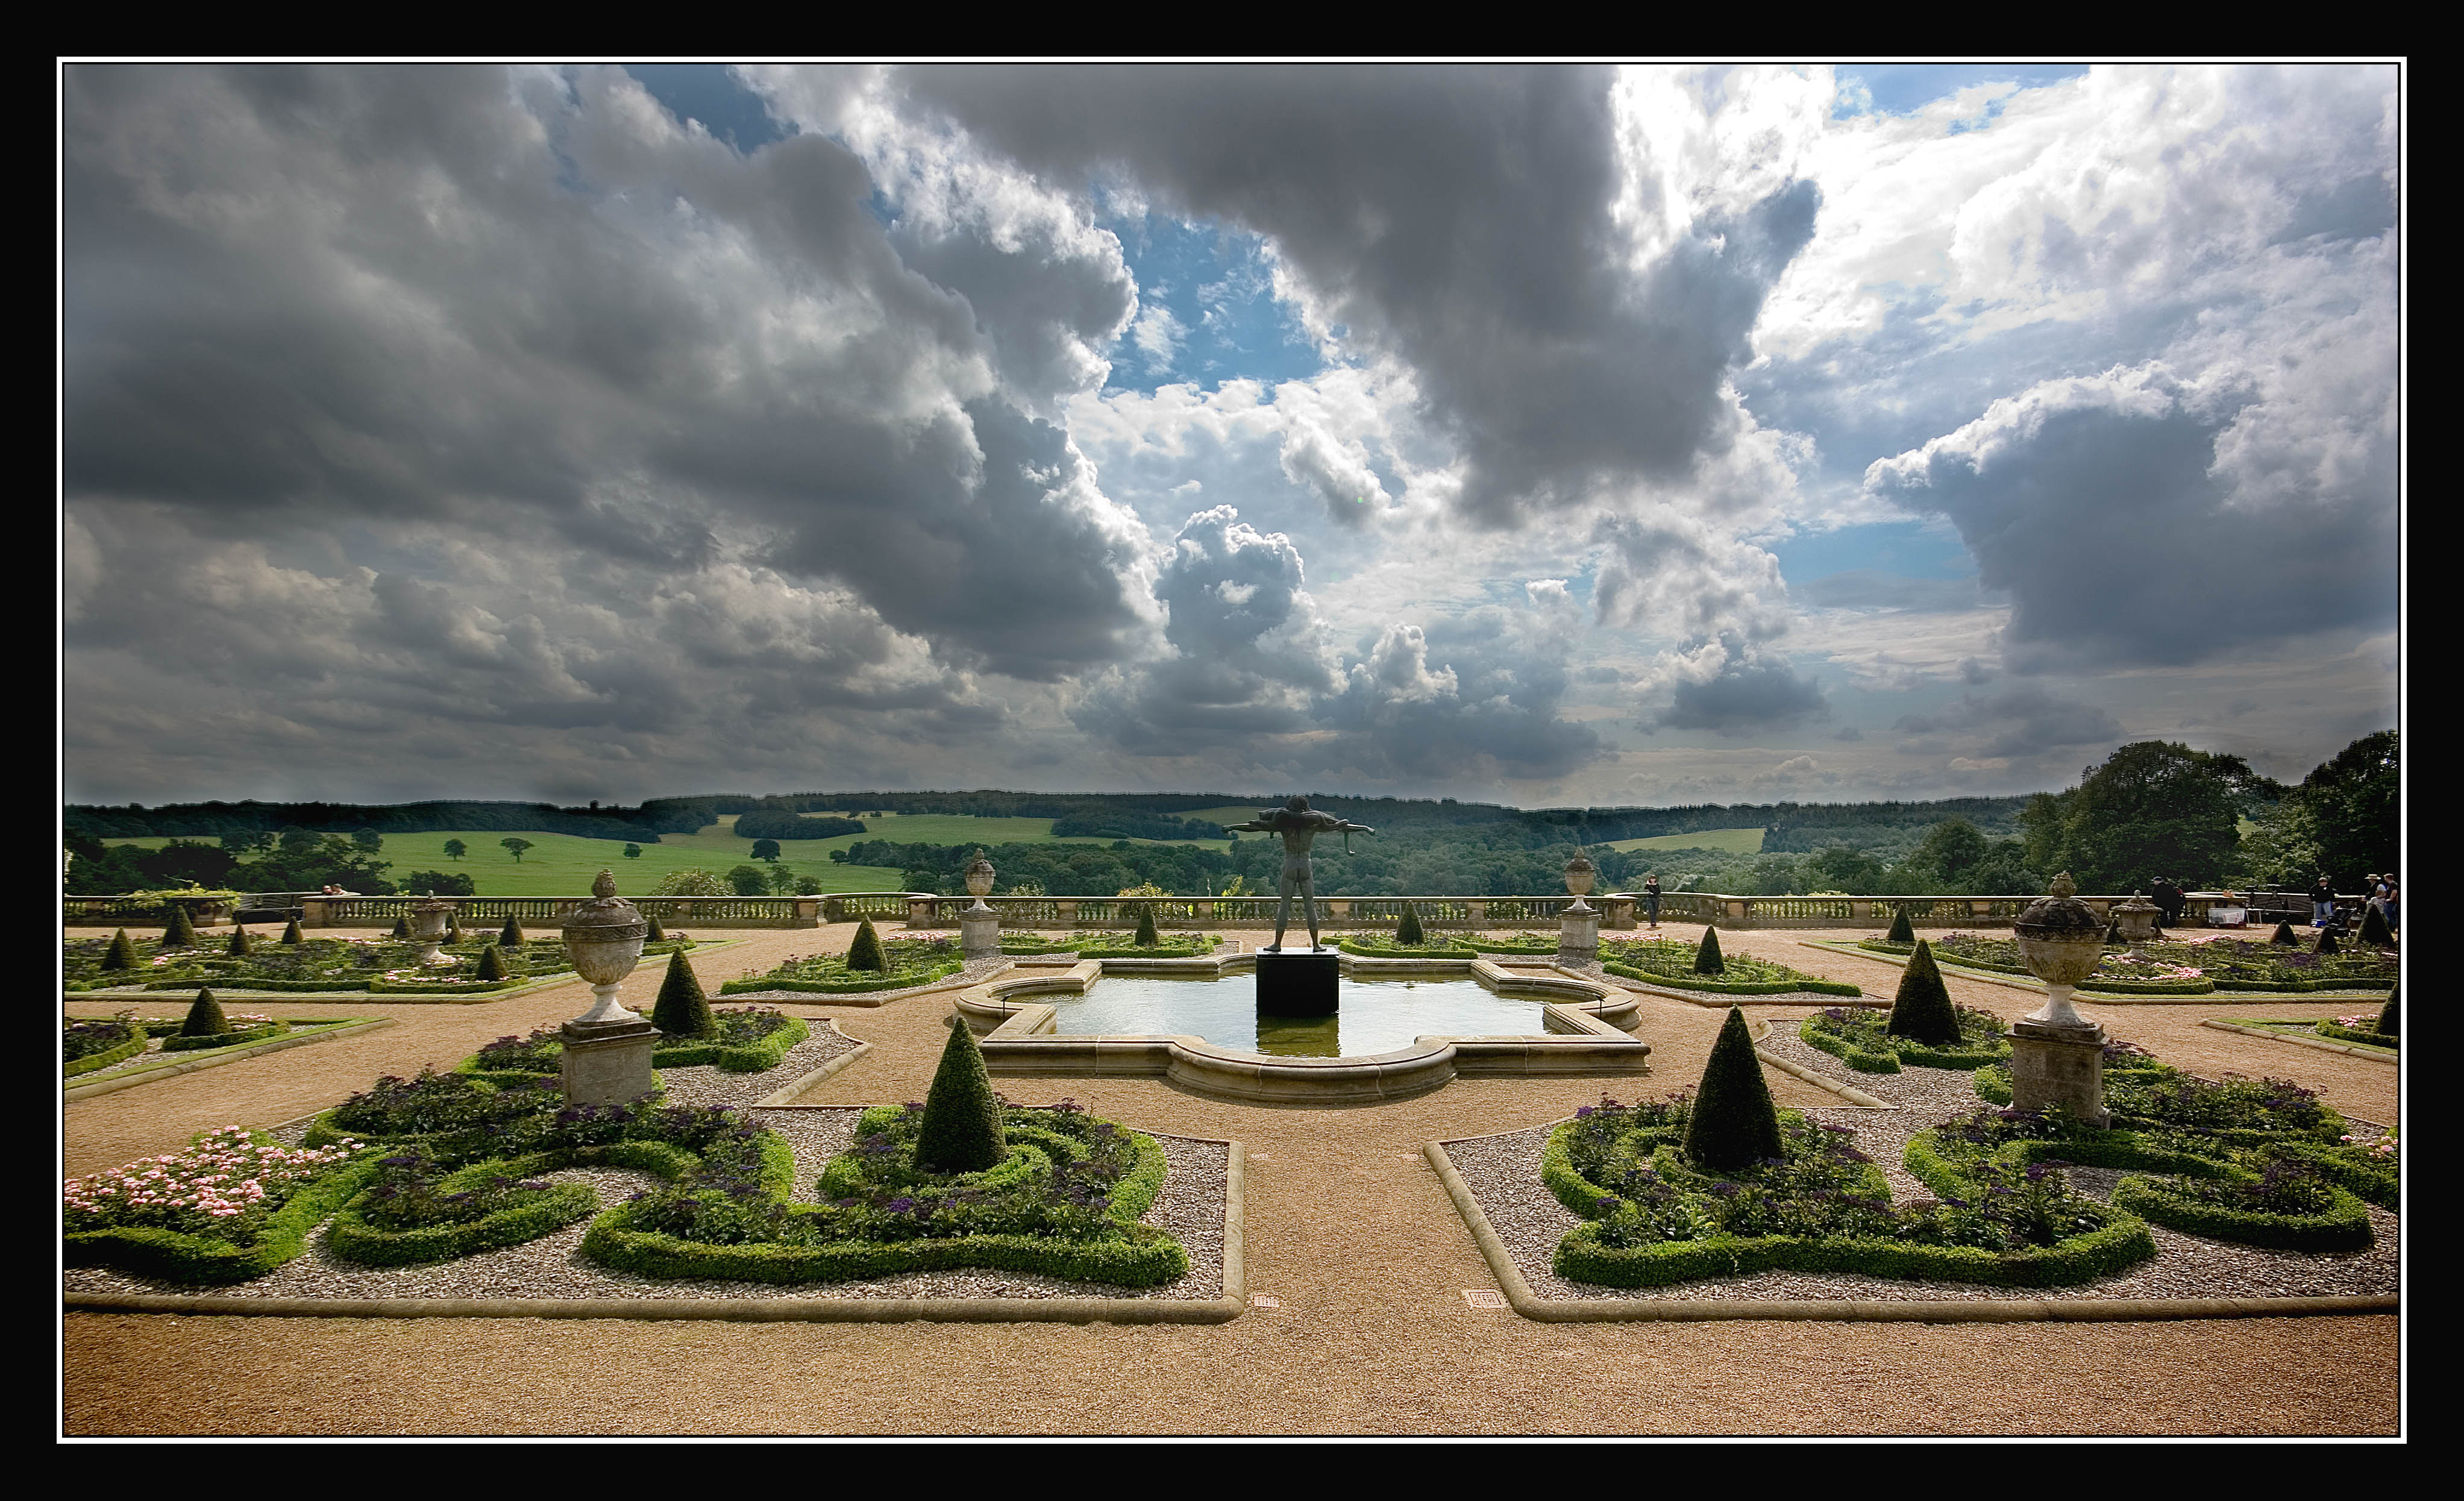
landscape, nature, horizon, cloud, sky, photography, house, panorama, wildlife, brown, historic, plain, birds, sculpture, landscapes, penguins, monuments, screenshot, archetecture, rural area, capability, residential area